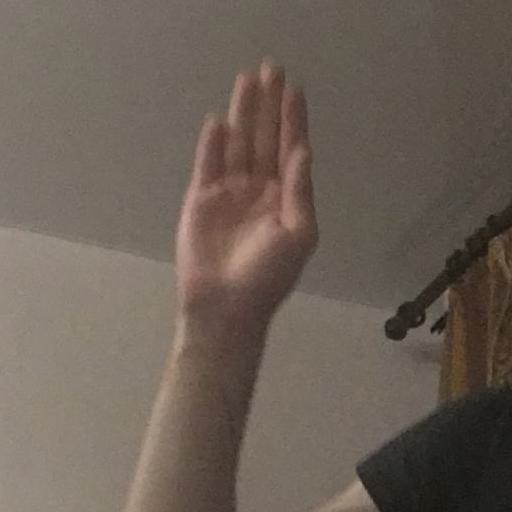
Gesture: stop